Territorial evolution of Montana

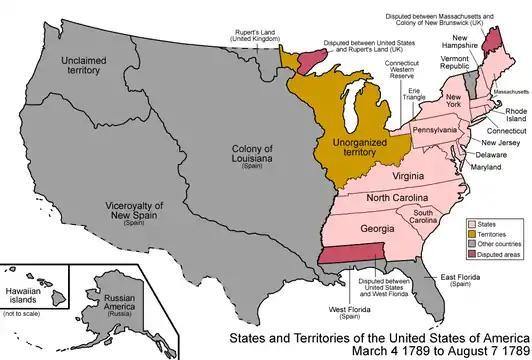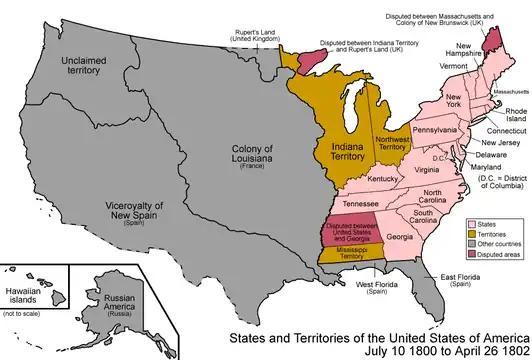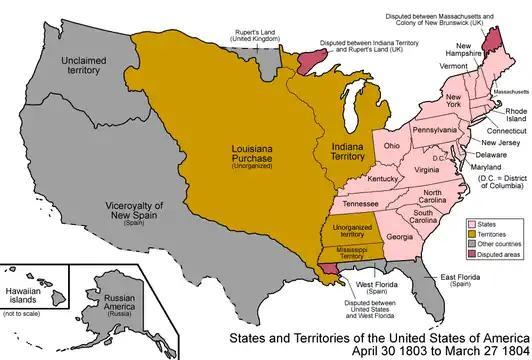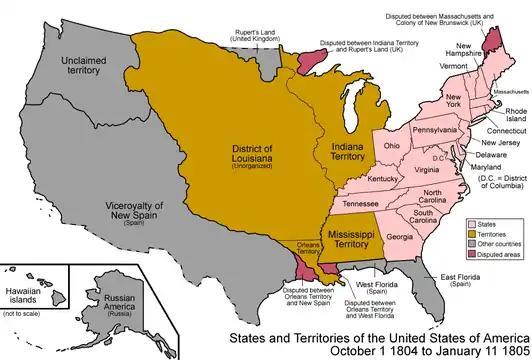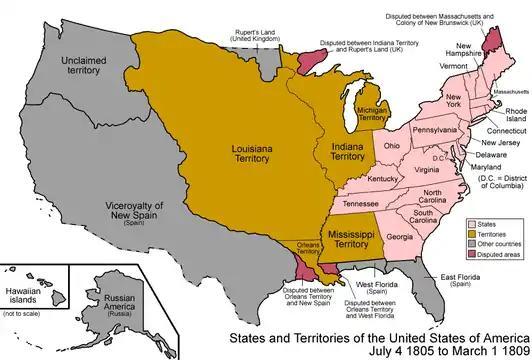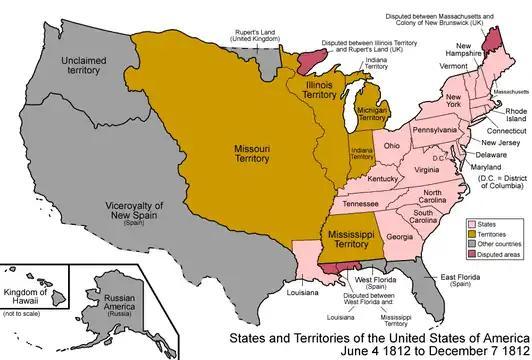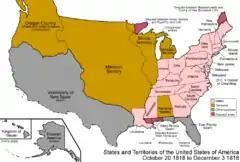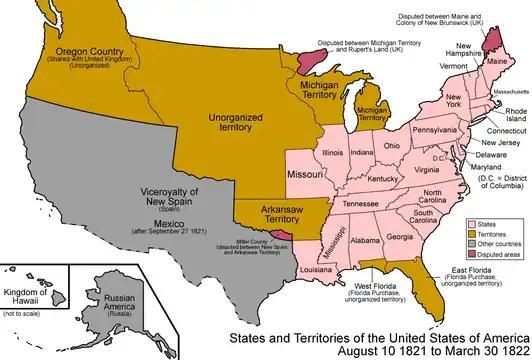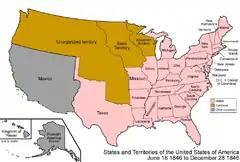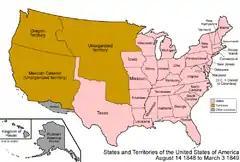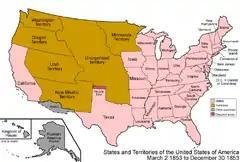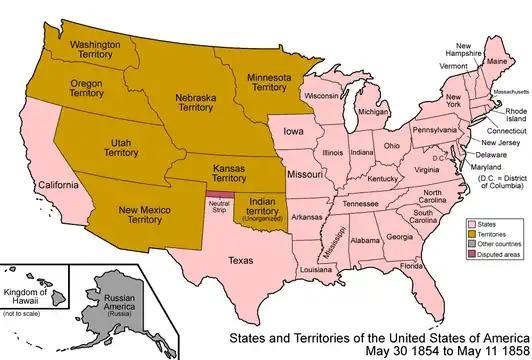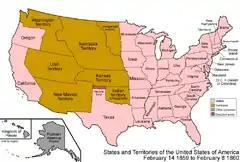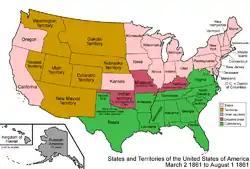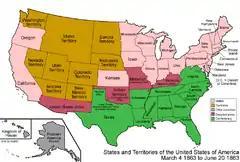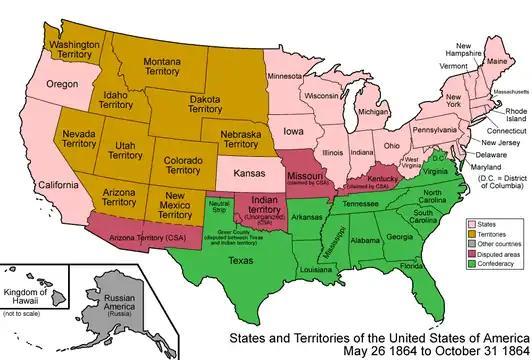
An enlargeable map of the United States after the Constitution of the United States was ratified on
An enlargeable map of the United States after the secret Third Treaty of San Ildefonso transferred the Spanish colony of la Luisiana to the French Republic on
An enlargeable map of the United States after the Louisiana Purchase took effect on
An enlargeable map of the United States after the creation of the District of Louisiana on
An enlargeable map of the United States after the creation of the Territory of Louisiana on
An enlargeable map of the United States after the creation of the Territory of Missouri on
An enlargeable map of the United States after the Treaty of 1818 took effect on
An enlargeable map of the United States after Missouri was admitted to the Union on
An enlargeable map of the United States after the Oregon Treaty took effect
An enlargeable map of the United States after the creation of the Territory of Oregon on
An enlargeable map of the United States after the creation of the Territory of Washington on
An enlargeable map of the United States after the creation of the Territory of Kansas and the Territory of Nebraska on
An enlargeable map of the United States after the admission of Oregon to the Union on
An enlargeable map of the United States after the creation of the Territory of Dakota on
An enlargeable map of the United States after the creation of the Territory of Idaho on
An enlargeable map of the United States after the creation of the Territory of Montana on
An enlargeable map of the United States after the admission of Montana to the Union on
An enlargeable map of the United States as it has been since Hawaii was admitted to the Union on

The following chronology traces the territorial evolution of the U.S. State of Montana.